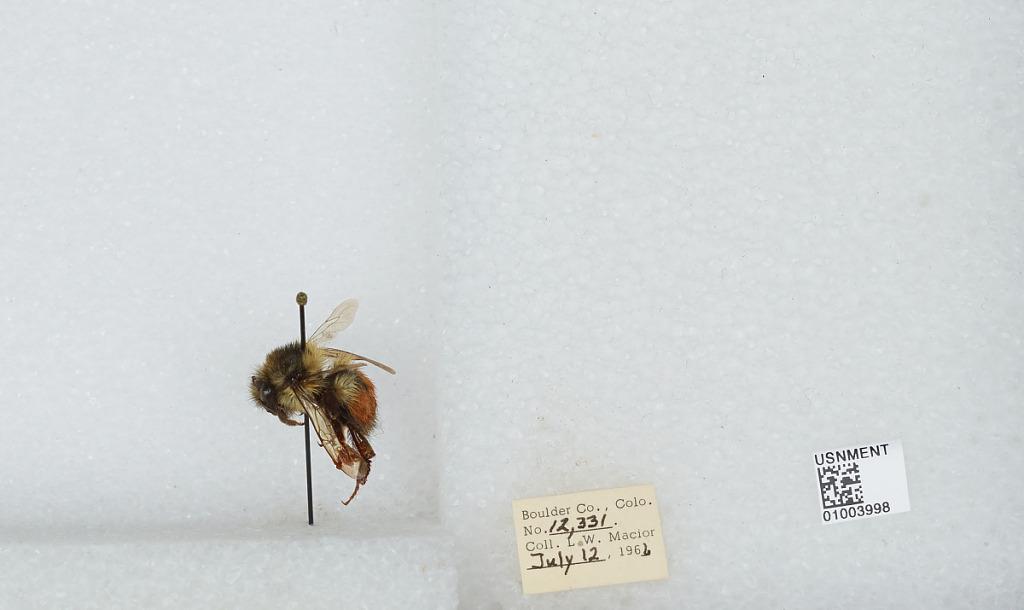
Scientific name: Bombus (Pyrobombus) melanopygus Nylander
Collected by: L. Macior
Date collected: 1966-7-12
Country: United States
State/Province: Colorado
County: Boulder
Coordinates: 40.015, -105.27